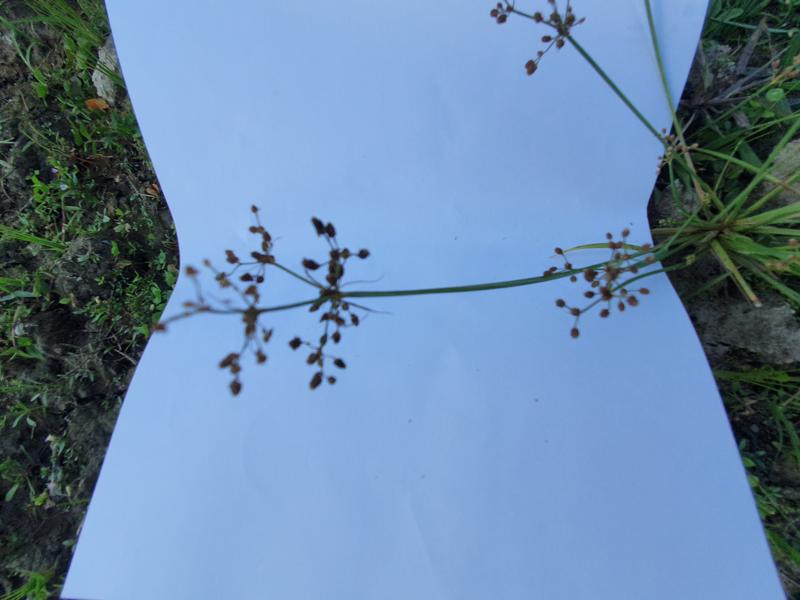
Weed species: Fimbristylis littoralis